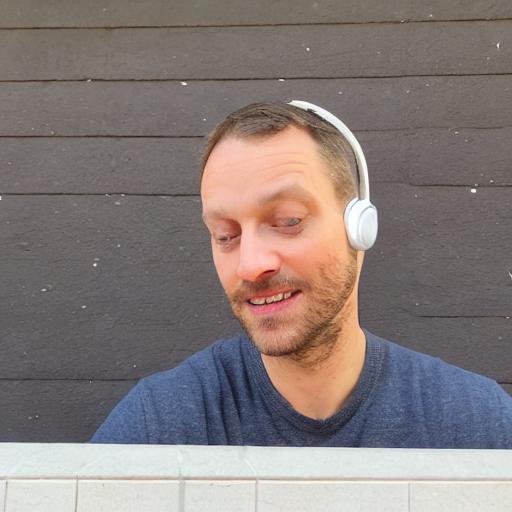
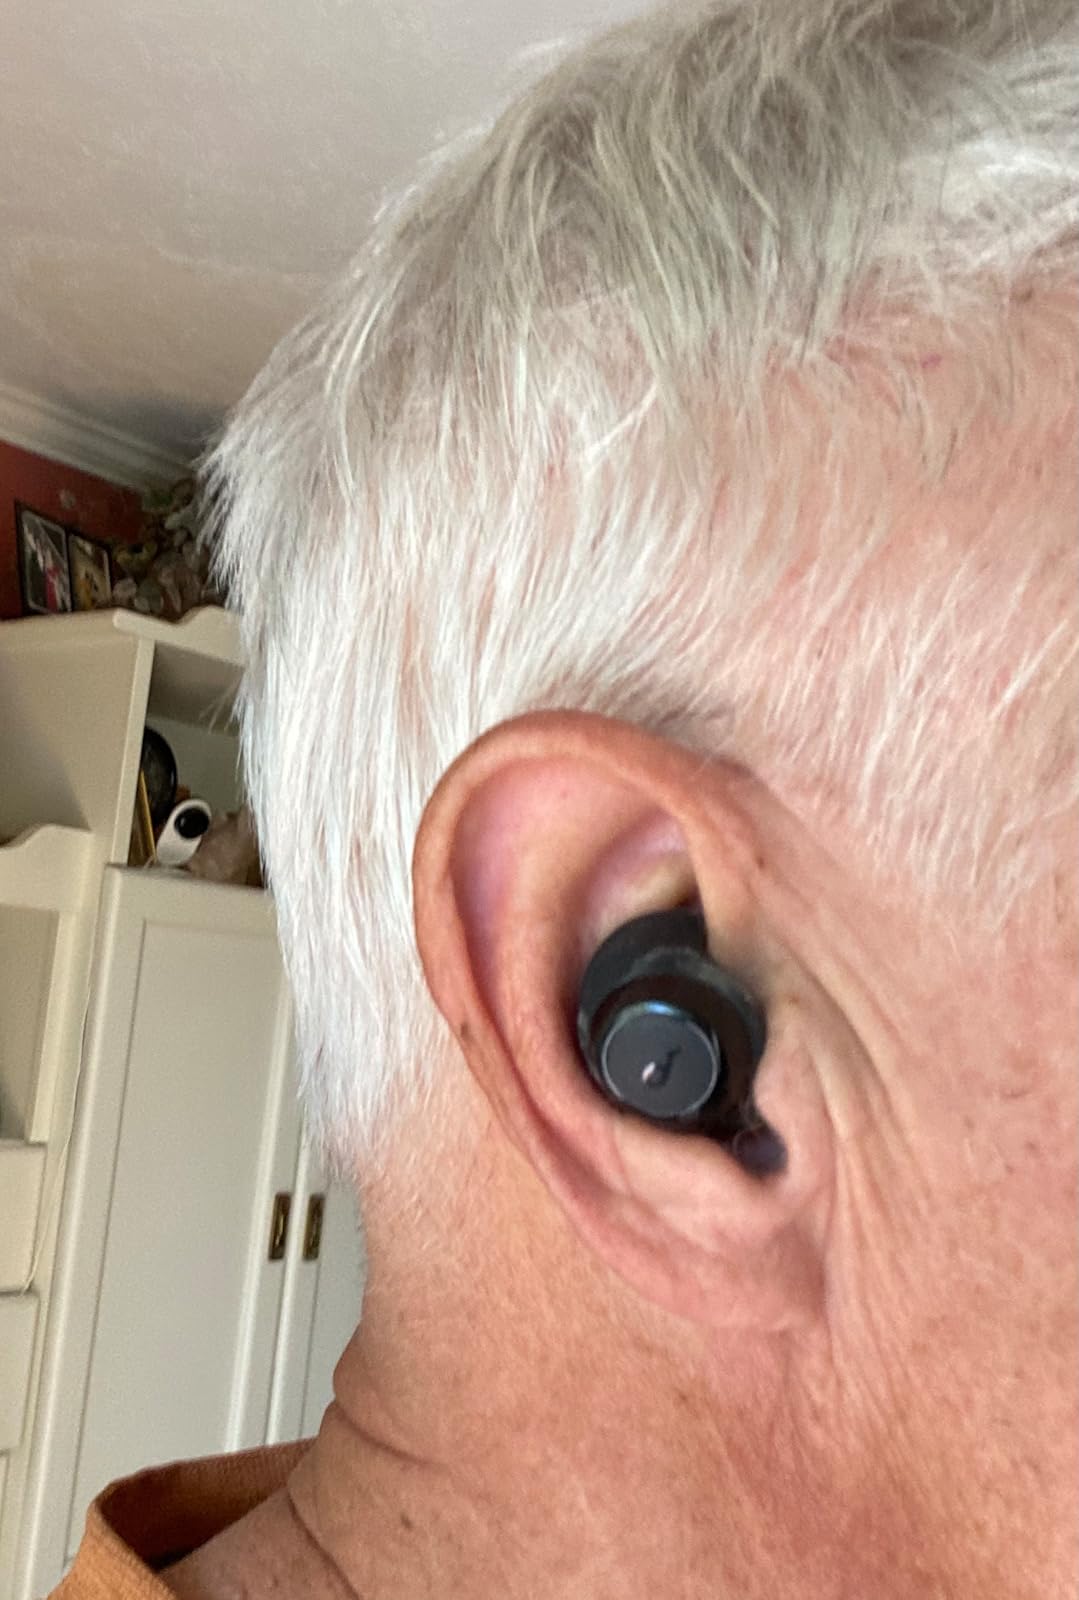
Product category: earbuds
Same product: no